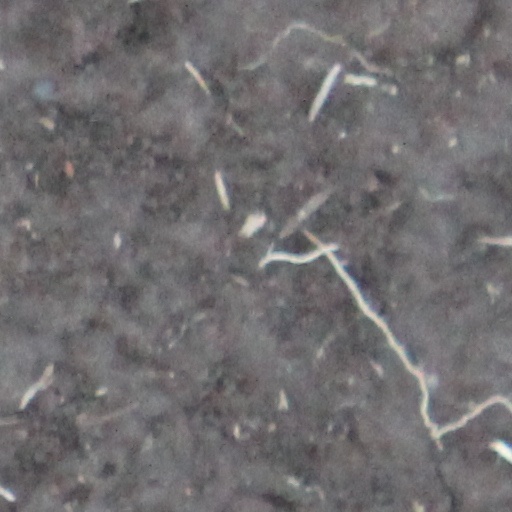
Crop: wheat